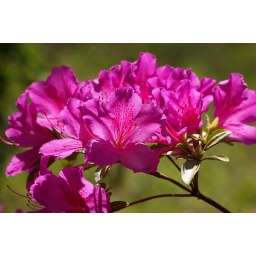
flowers beside house